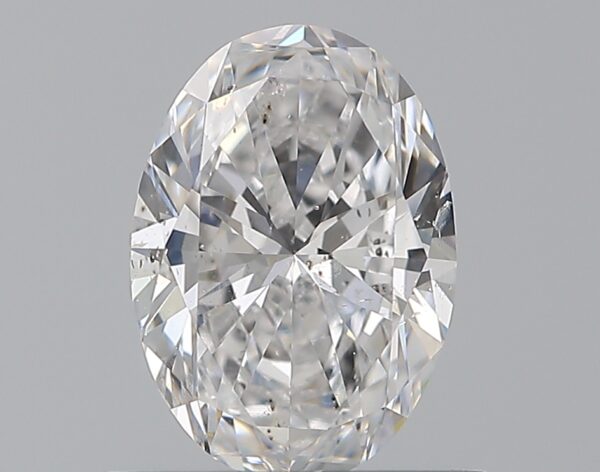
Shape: oval
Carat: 0.7
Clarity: SI1
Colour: D
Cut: EX
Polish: EX
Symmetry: VG
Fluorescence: M
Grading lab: GIA
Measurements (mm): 7.03 x 5 x 2.98